Honda Prelude

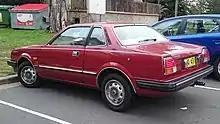
Rear view of Honda Prelude (SN, Australia)

The Prelude was the first Honda model to offer a power moonroof as standard equipment, which eventually became a Prelude trademark. In Japan, the Prelude was available with a sliding metal sunroof, while US versions received a glass top which freed up more headroom. Japanese buyers were liable for slightly more annual road taxes over the smaller Civic, which also had a smaller engine. While marketed as a 2+2, the rear seat was not usable for anyone larger than a small child.